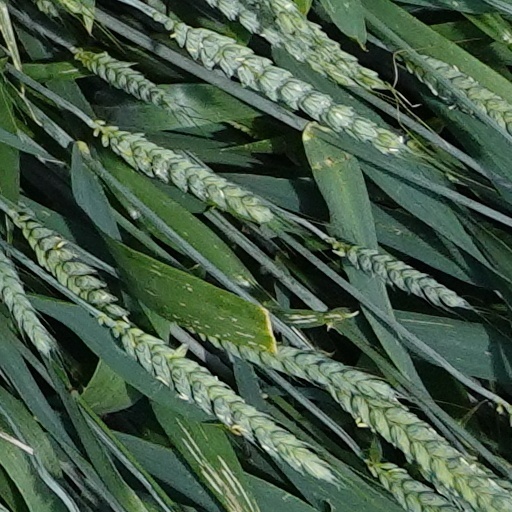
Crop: wheat